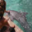
Label: dolphin